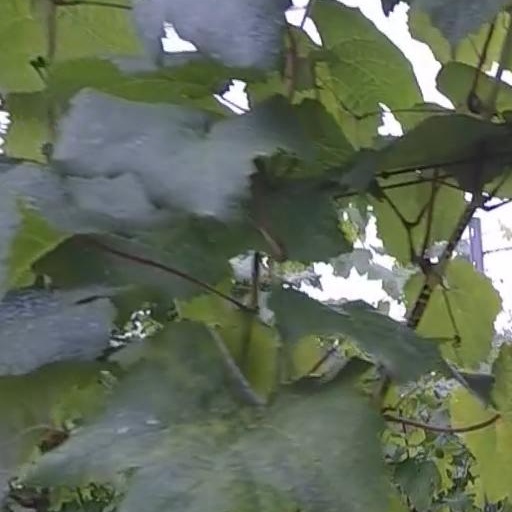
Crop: grape